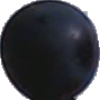
Label: blue_grape